Dodge Dart

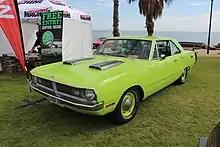
1970 Dart Swinger

The Dart name originally appeared on a 1956 Chrysler show car, featuring a streamlined body designed by the Italian coachbuilder Carrozzeria Ghia, that was later modified and renamed the Dart Diablo. For 1957, Ghia built Chrysler a second, visually similar show car, the Chrysler Ghia Super Dart 400.